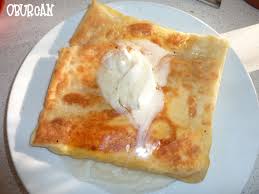
Yemek: gozleme